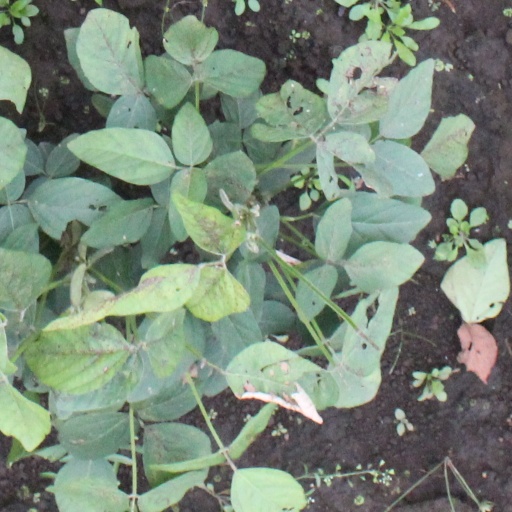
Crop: soybean